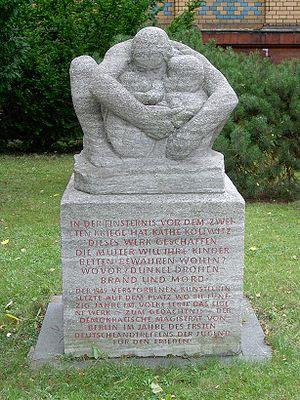
Käthe Kollwitz, née Schmidt le 8 juillet 1867 à Königsberg et morte le 22 avril 1945 à Moritzburg, est une sculptrice, graveuse et dessinatrice allemande, dont l’œuvre figure parmi les plus représentatives du XXᵉ siècle.